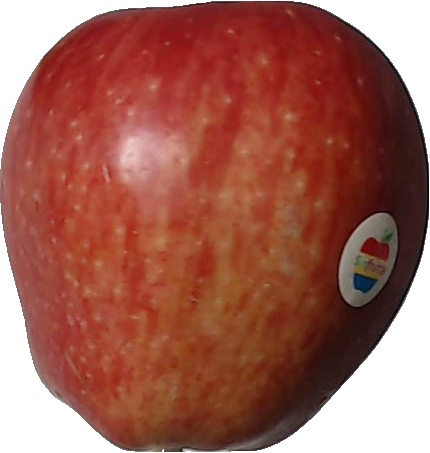
Label: apple_red_1